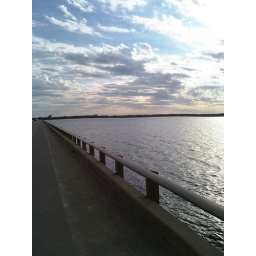
Water under the mile long bridge is only about 20' from the road surface. Typically it's 50-100' down to the water.